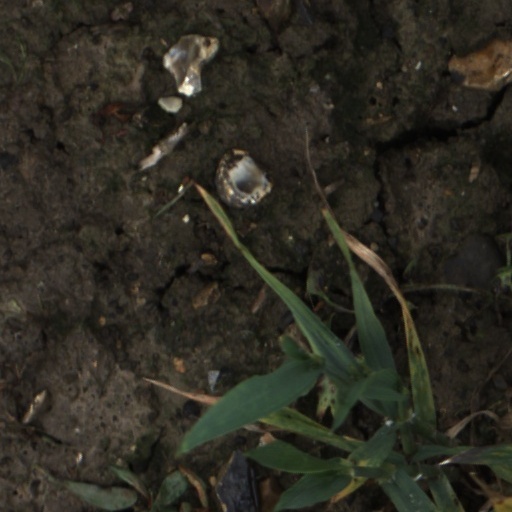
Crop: wheat